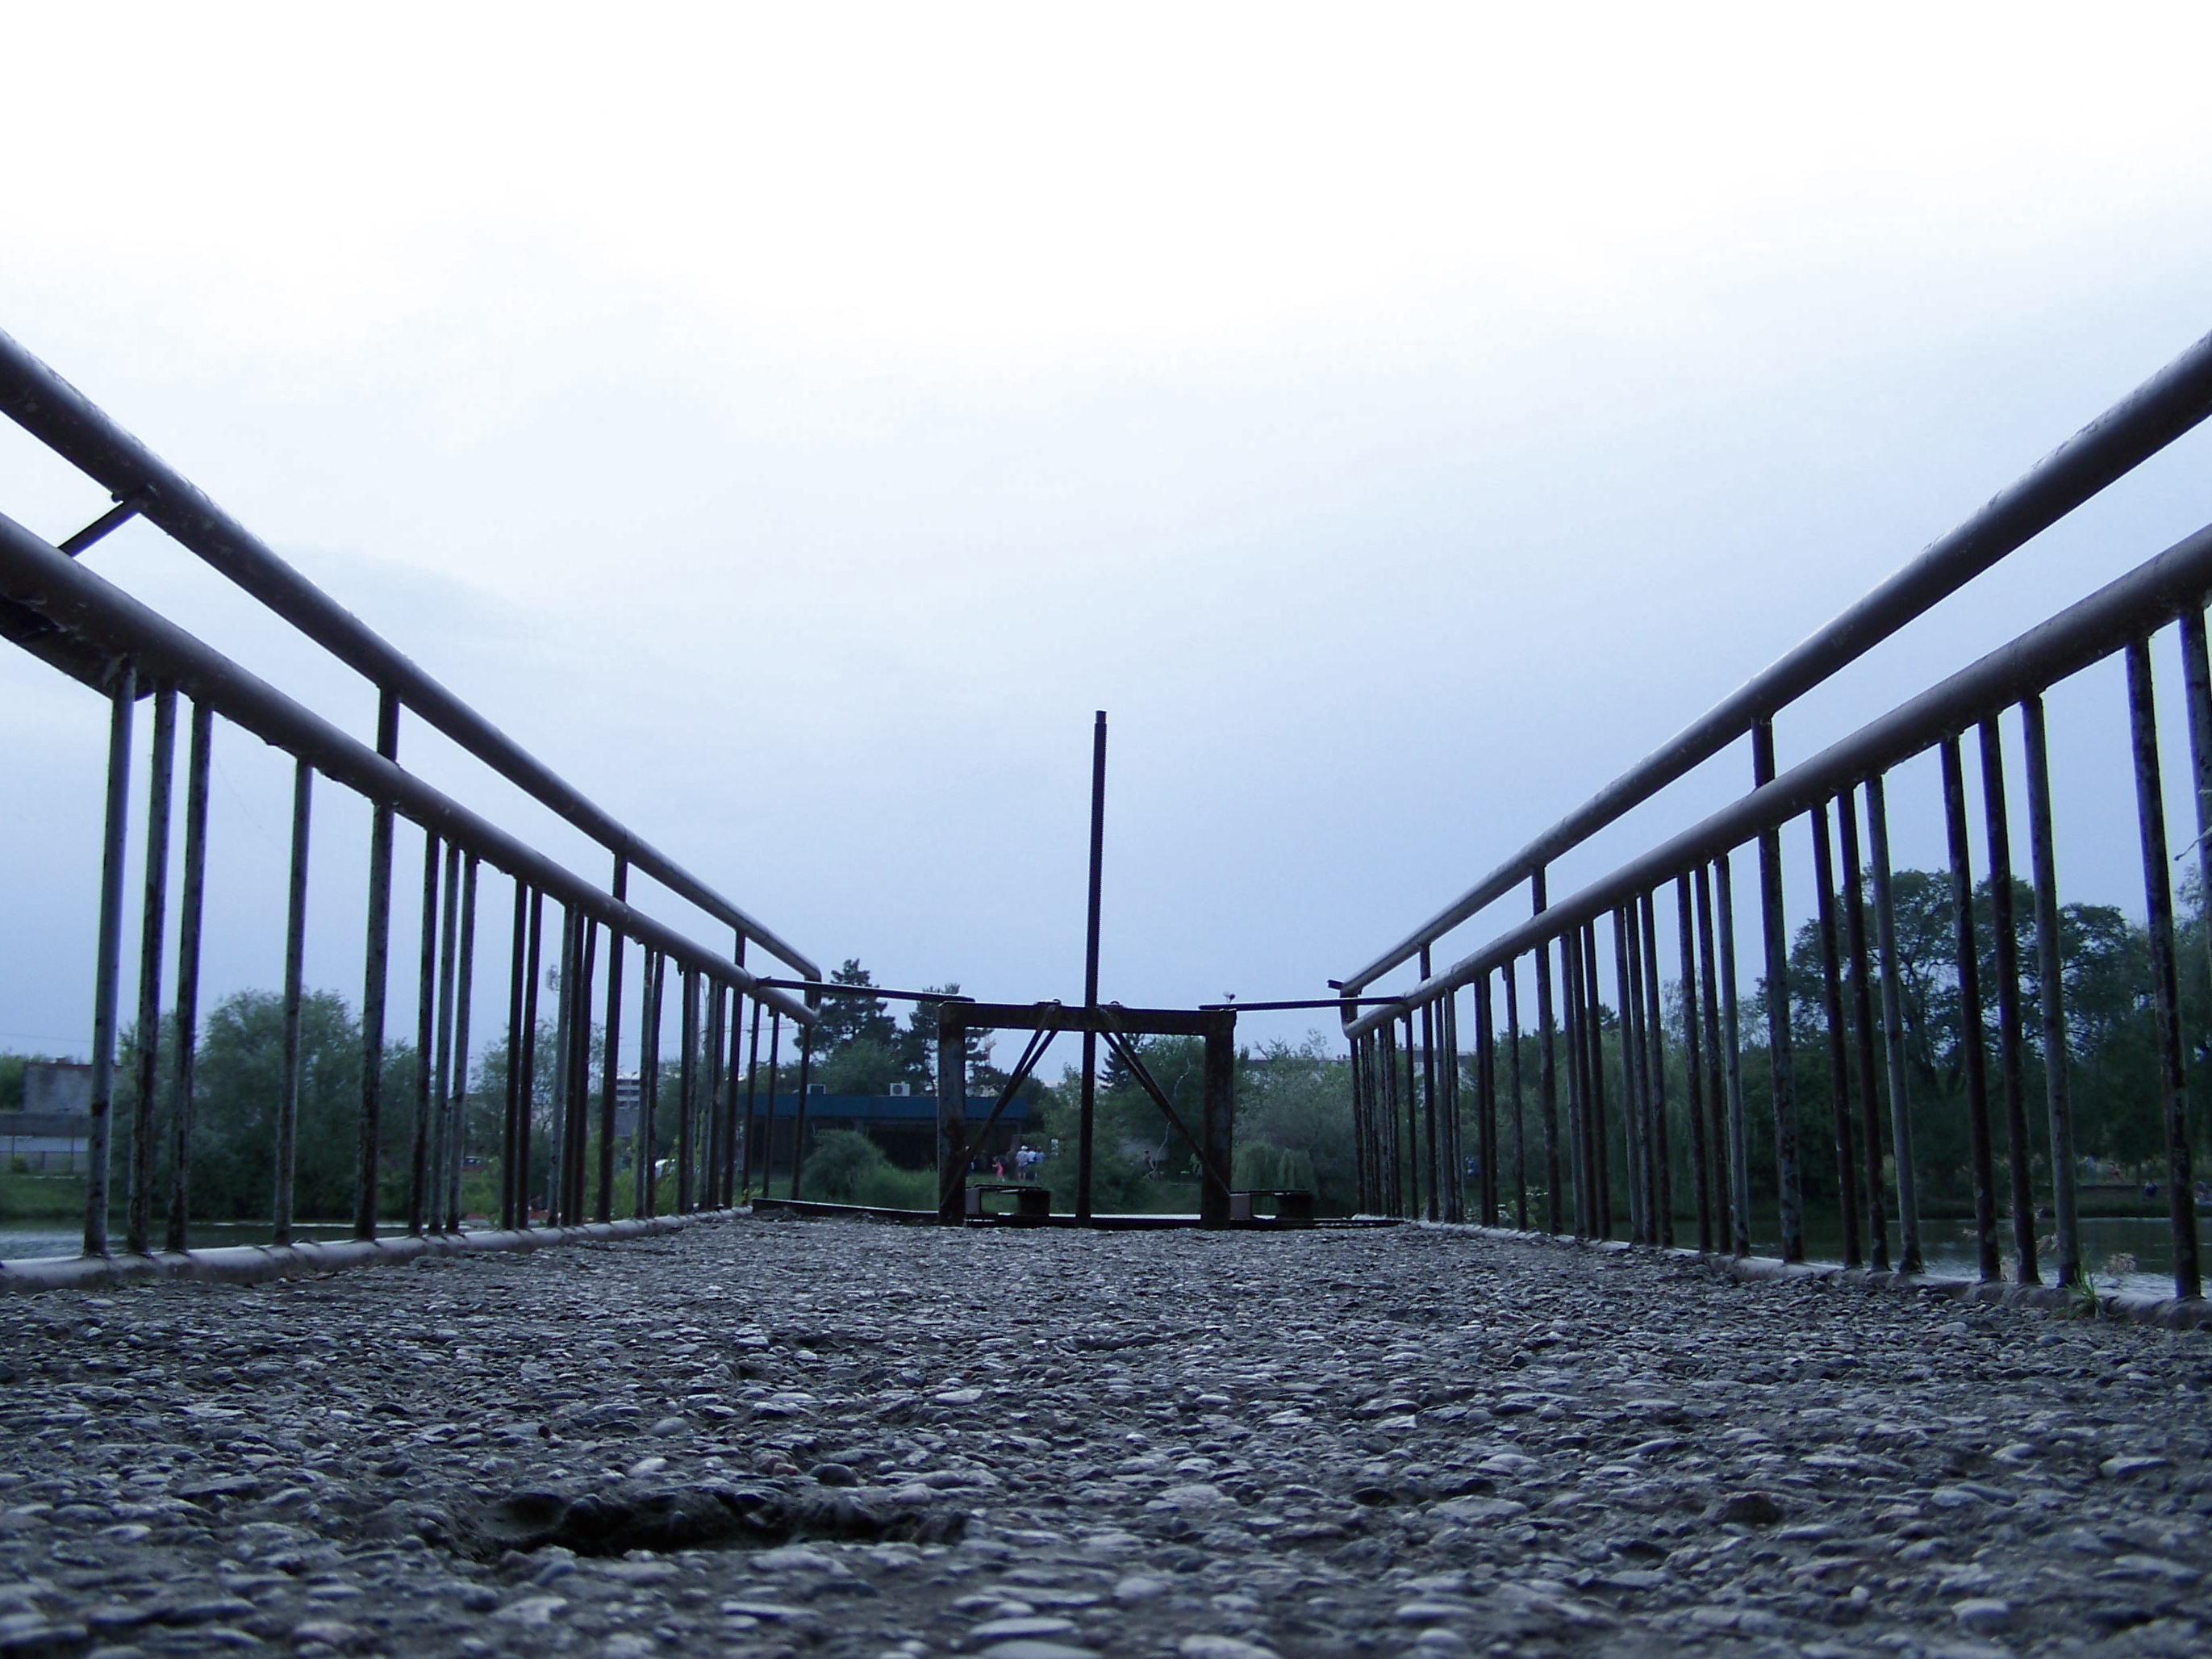
creative, old, art, artistic, card, banner, retro, style, story, water, bridge, sky, iron, river, nonbuilding structure, suspension bridge, metal, architecture, pier, walkway, sea, skyway, truss bridge